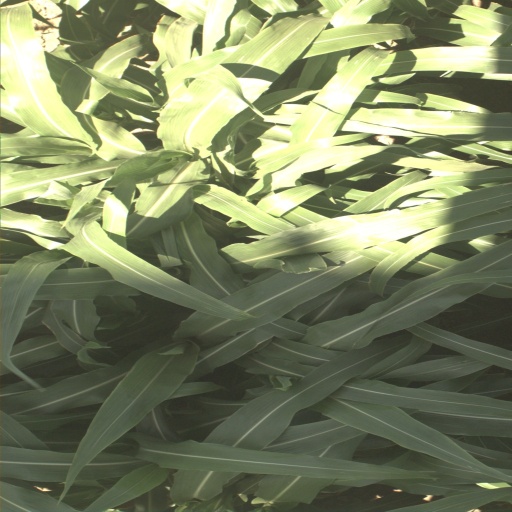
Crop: sorghum